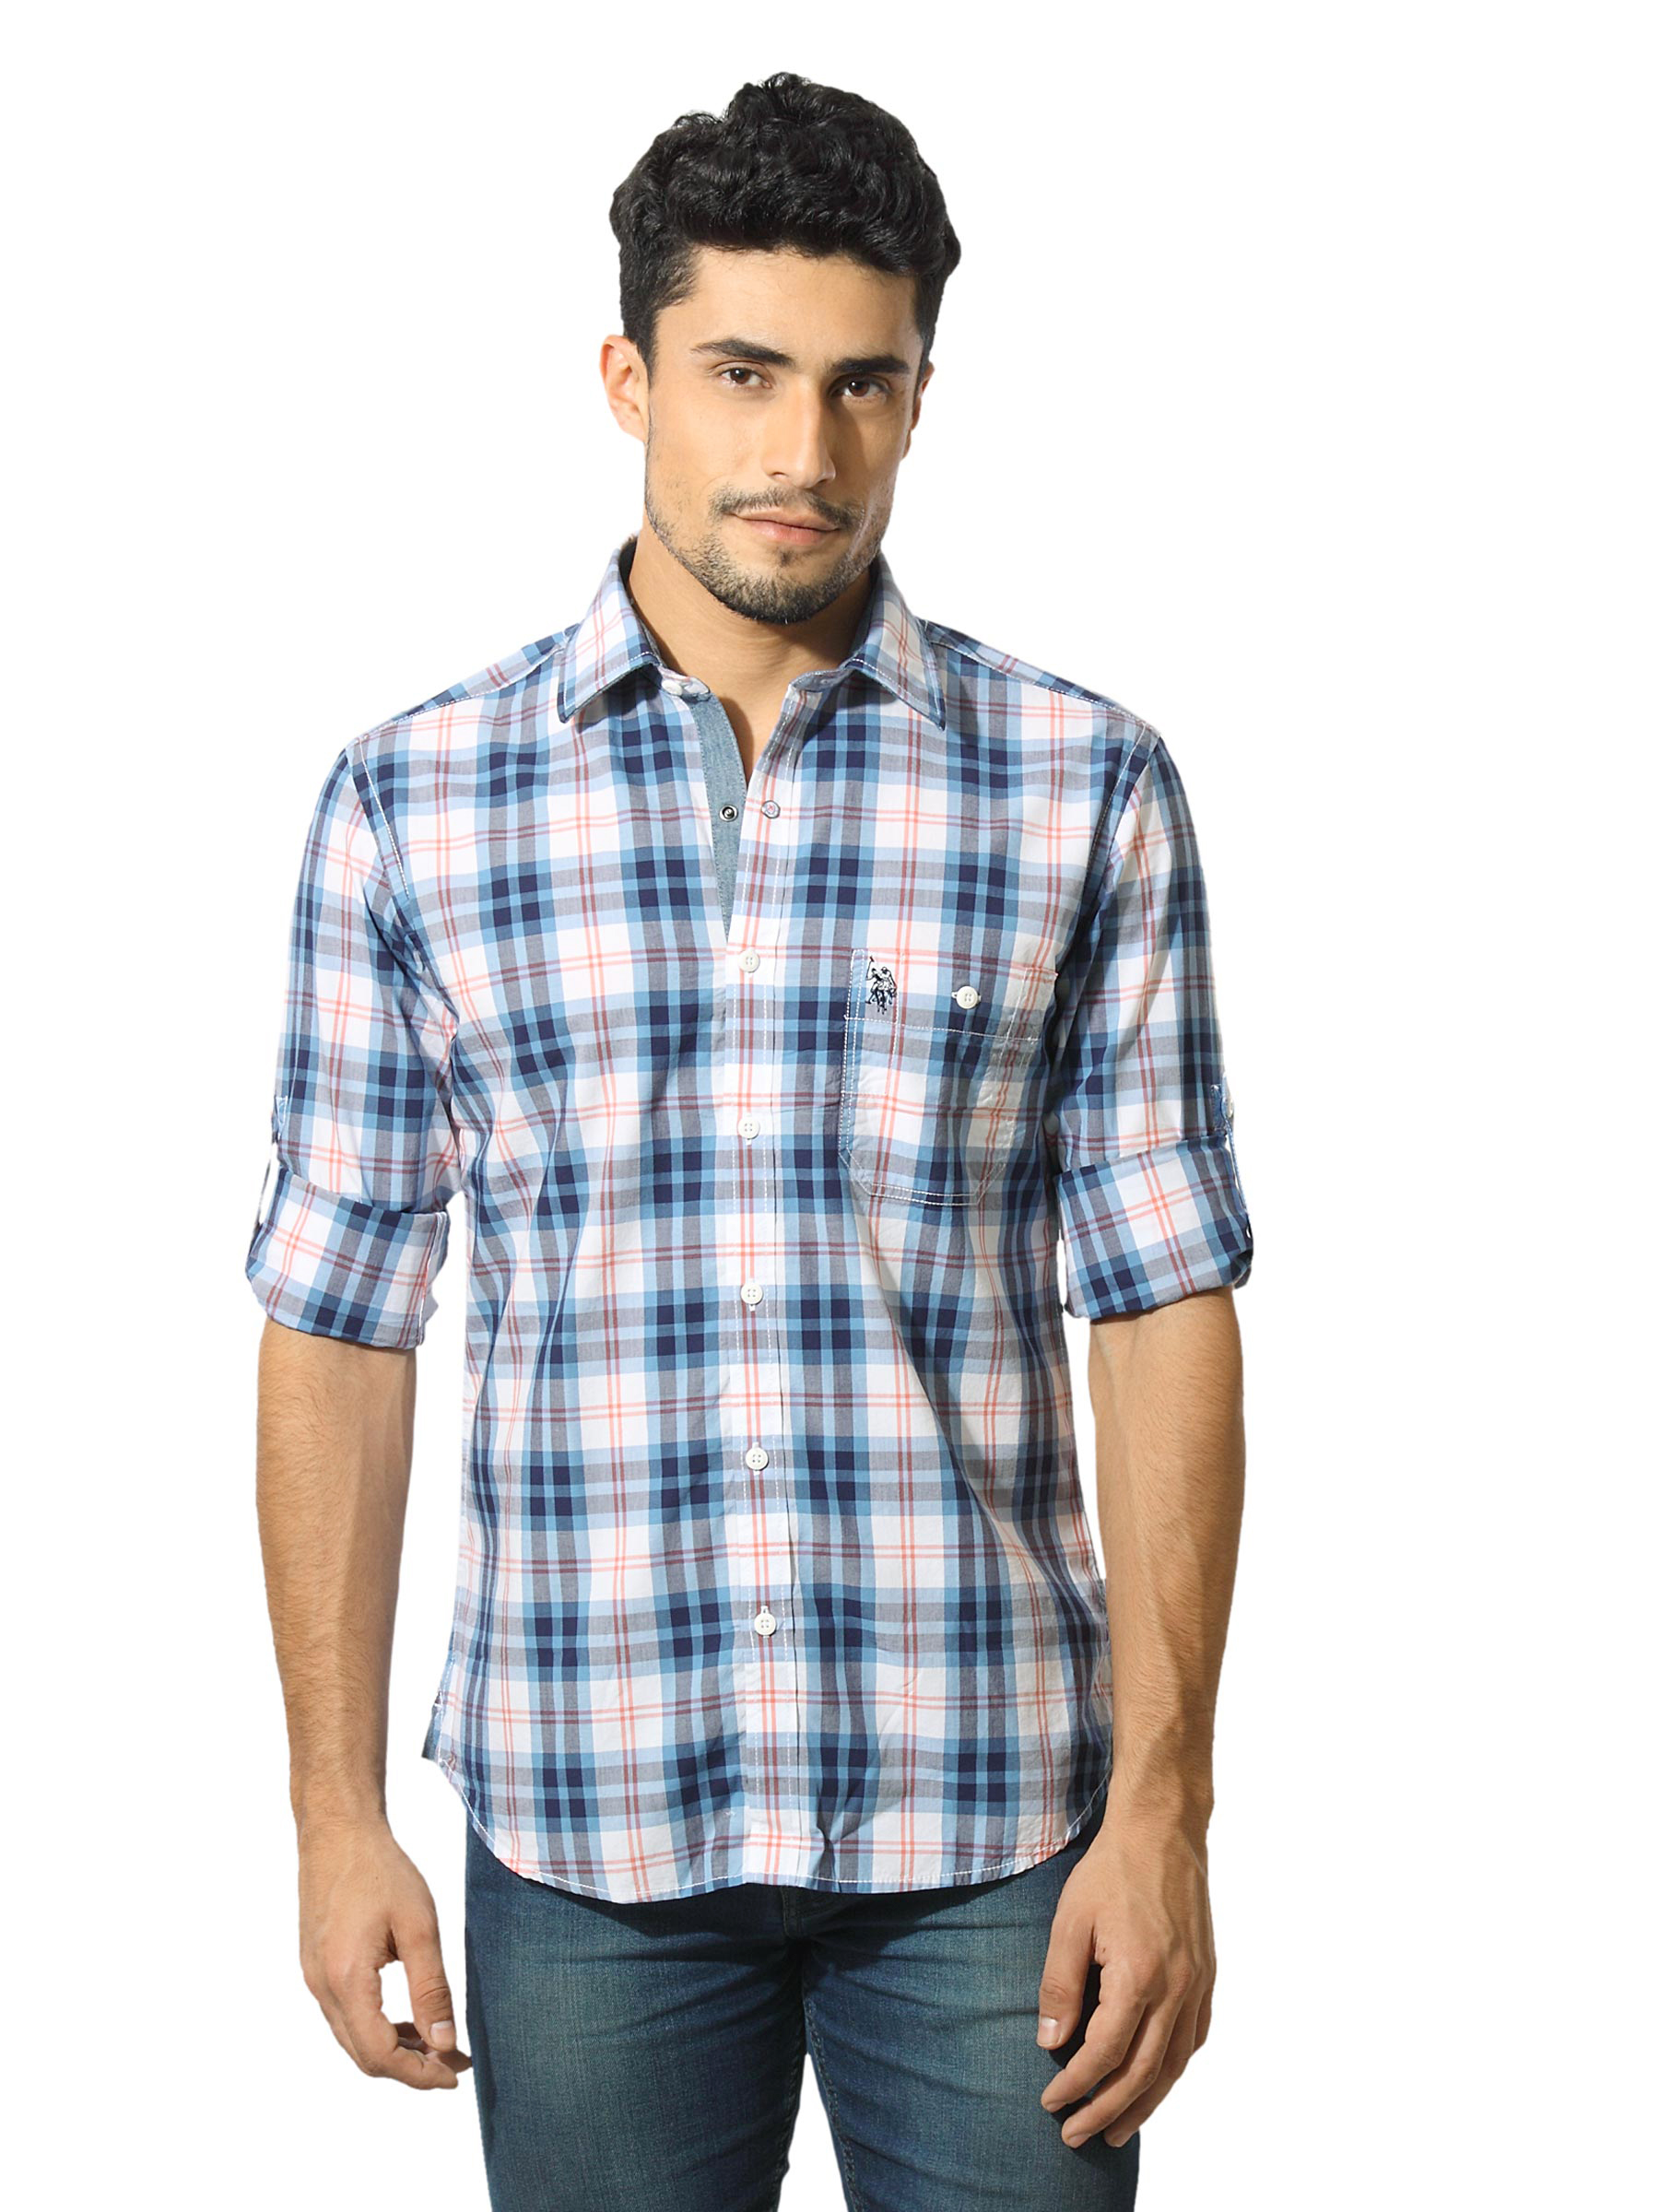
U.S. Polo Assn. Denim Co. Men Blue Check Shirt
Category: Apparel / Topwear / Shirts
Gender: Men
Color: White
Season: Summer 2012
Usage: Casual